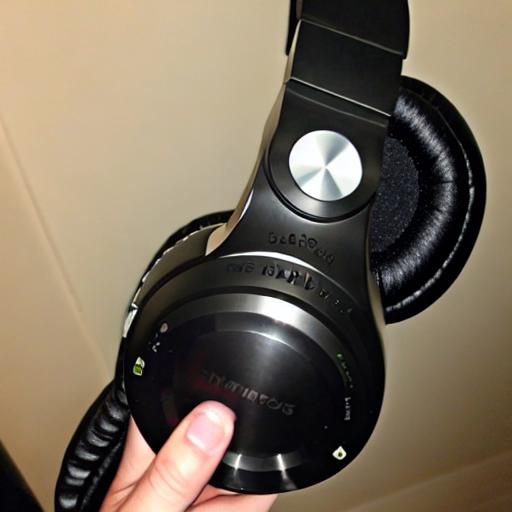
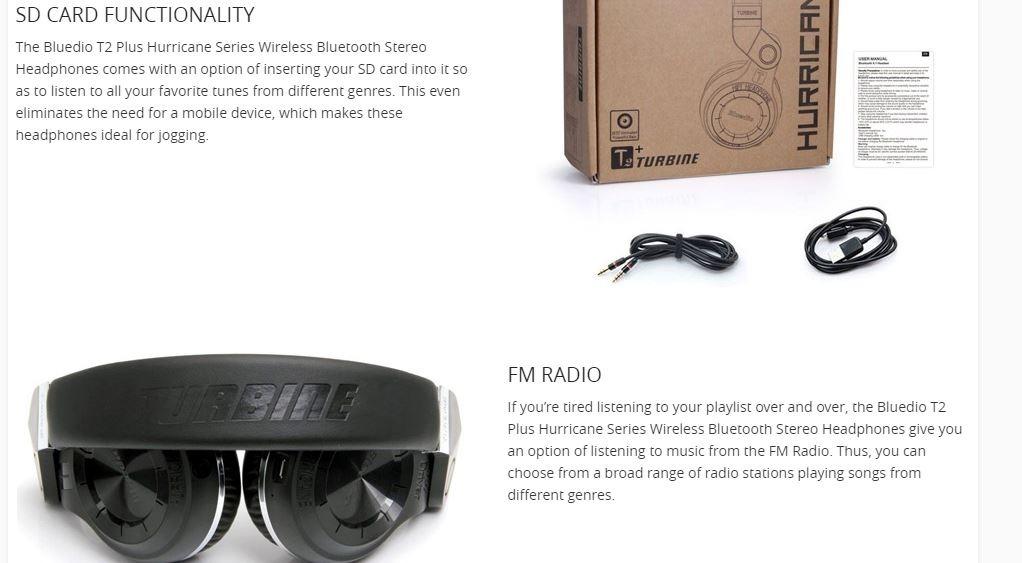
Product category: headphones
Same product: no